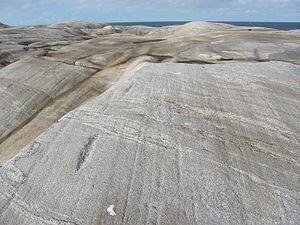
Le parc national de Kosterhavet est un parc national situé dans le comté de Västra Götaland sur la côte du Bohuslän en Suède. Sur les communes littorales de Strömstad et Tanum, il couvre 38 878 ha principalement autour de l'archipel des îles Koster dans le Skagerrak et est prolongé au nord-ouest par le parc national norvégien d'Ytre Hvaler. Cet archipel est séparé de la côte et de l'archipel intérieur par le fjord de Koster, une fosse profonde de 247 m communiquant avec la fosse norvégienne.